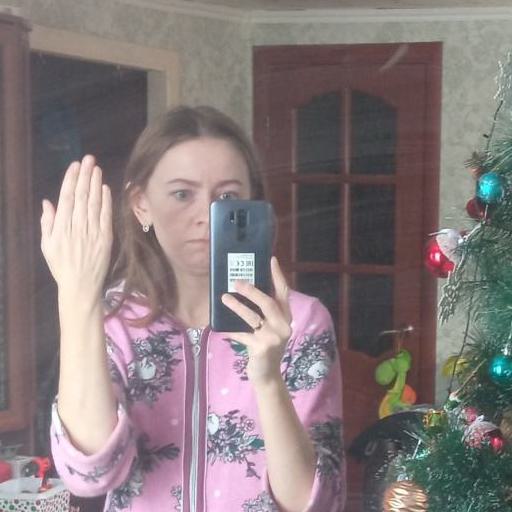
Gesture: no_gesture